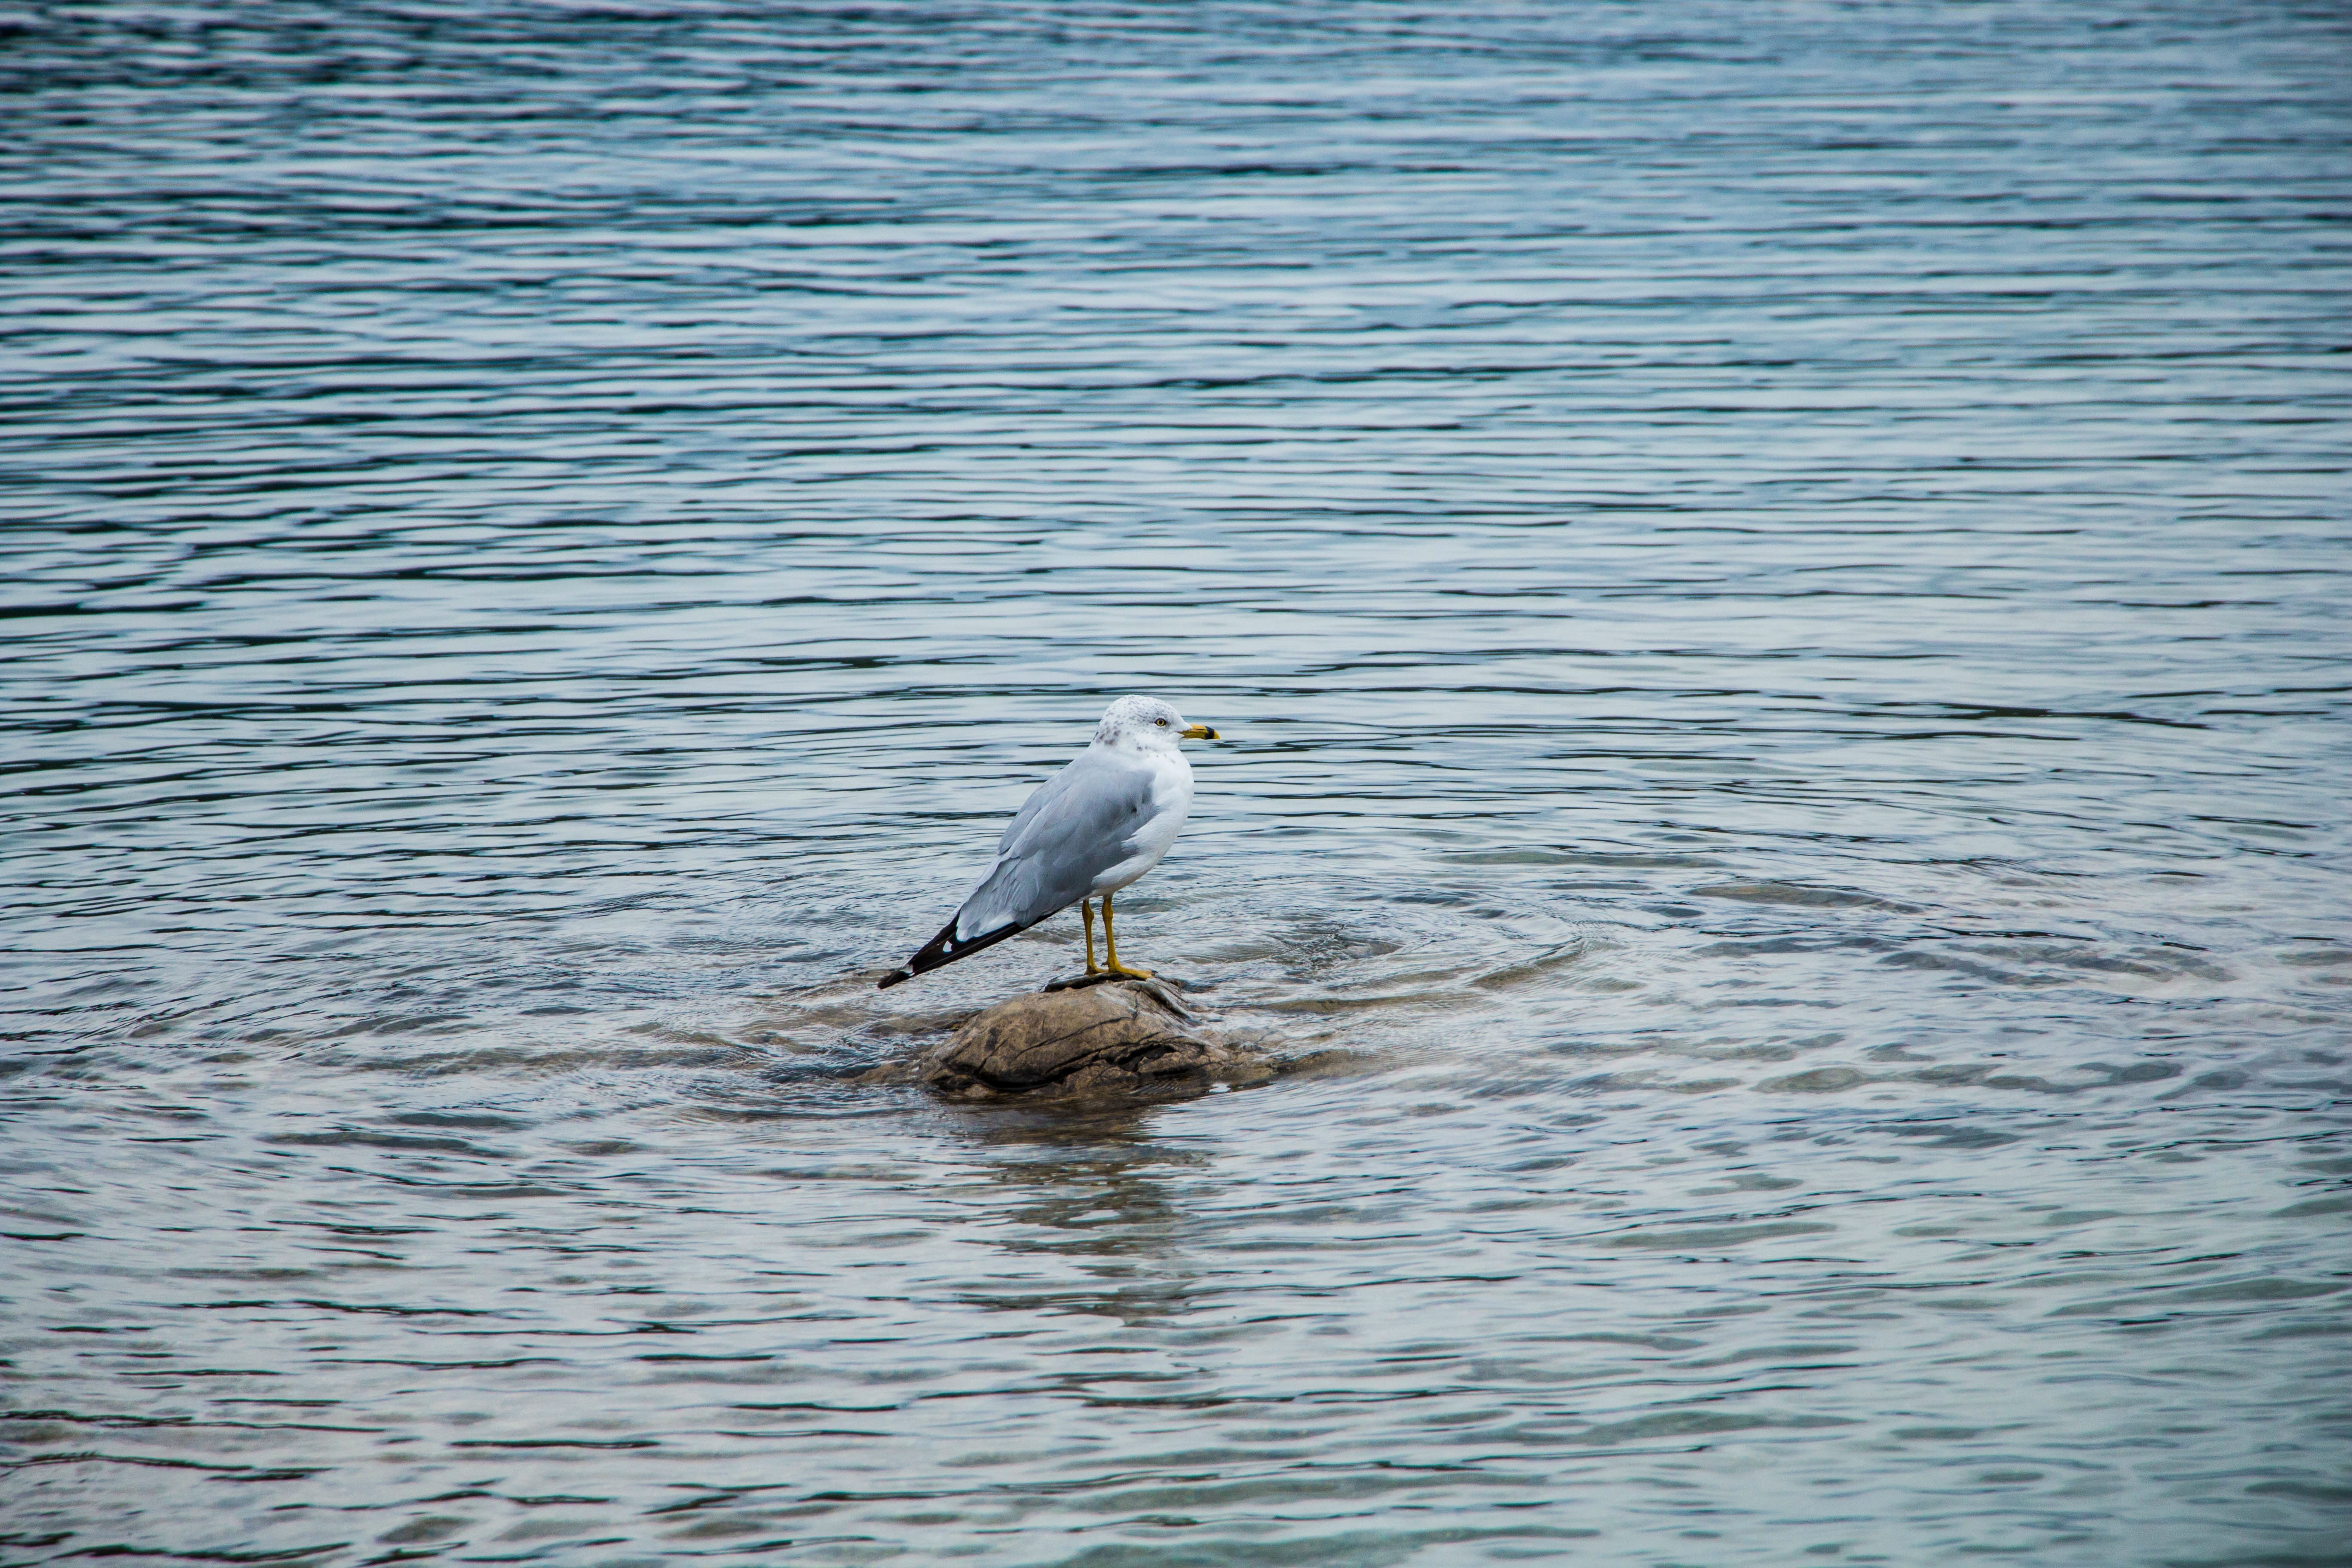
sea, water, bird, wing, seabird, wildlife, reflection, fauna, vertebrate, heron